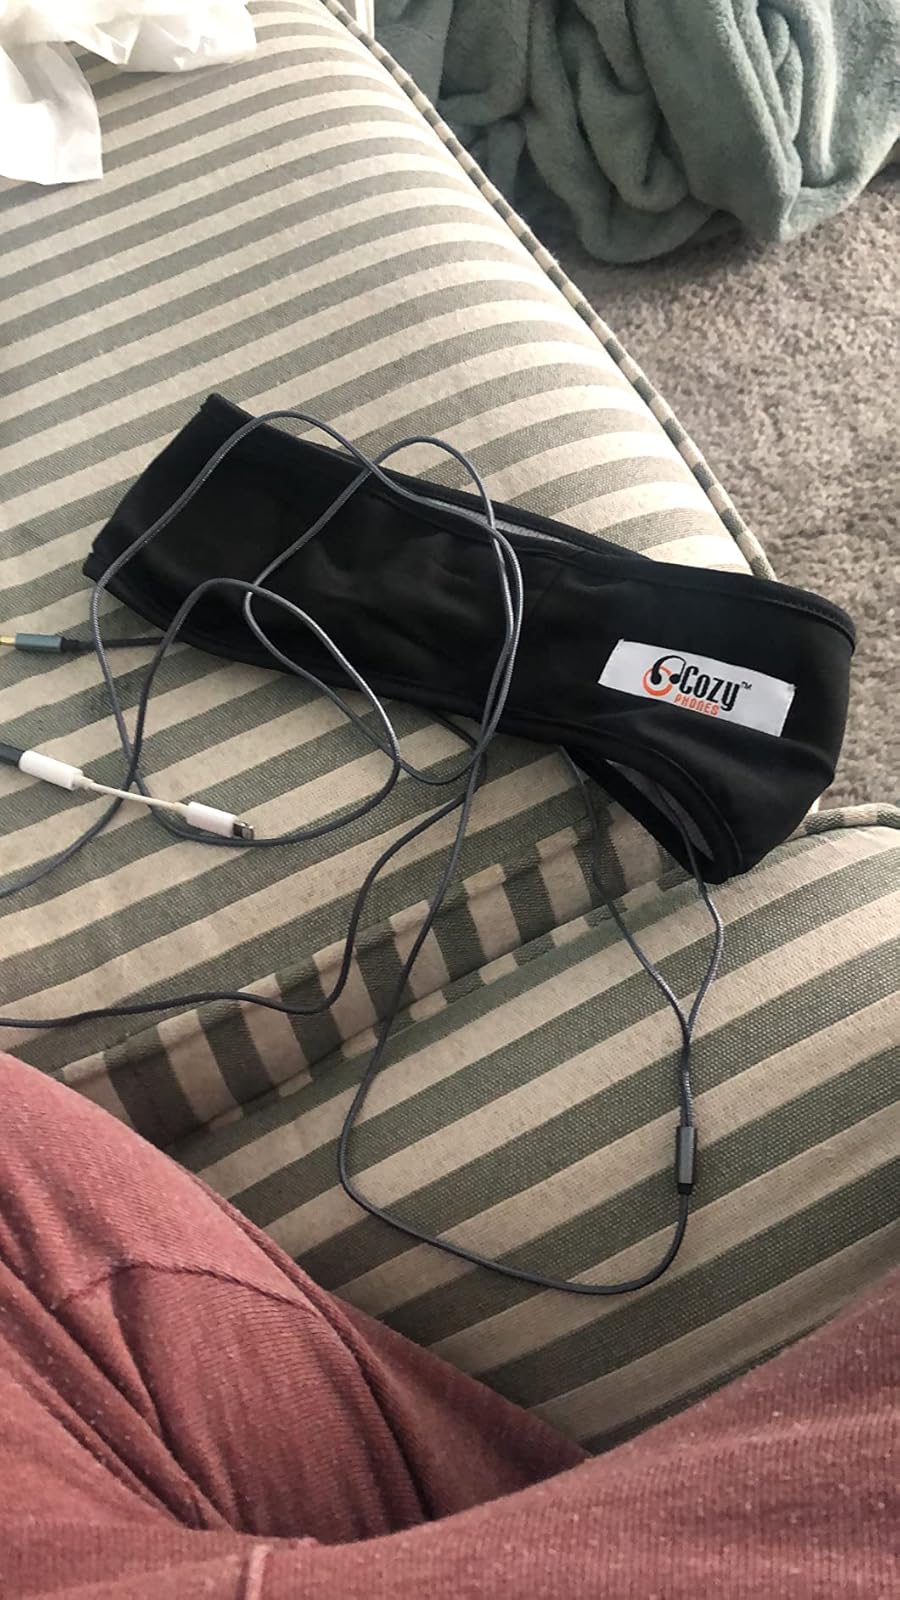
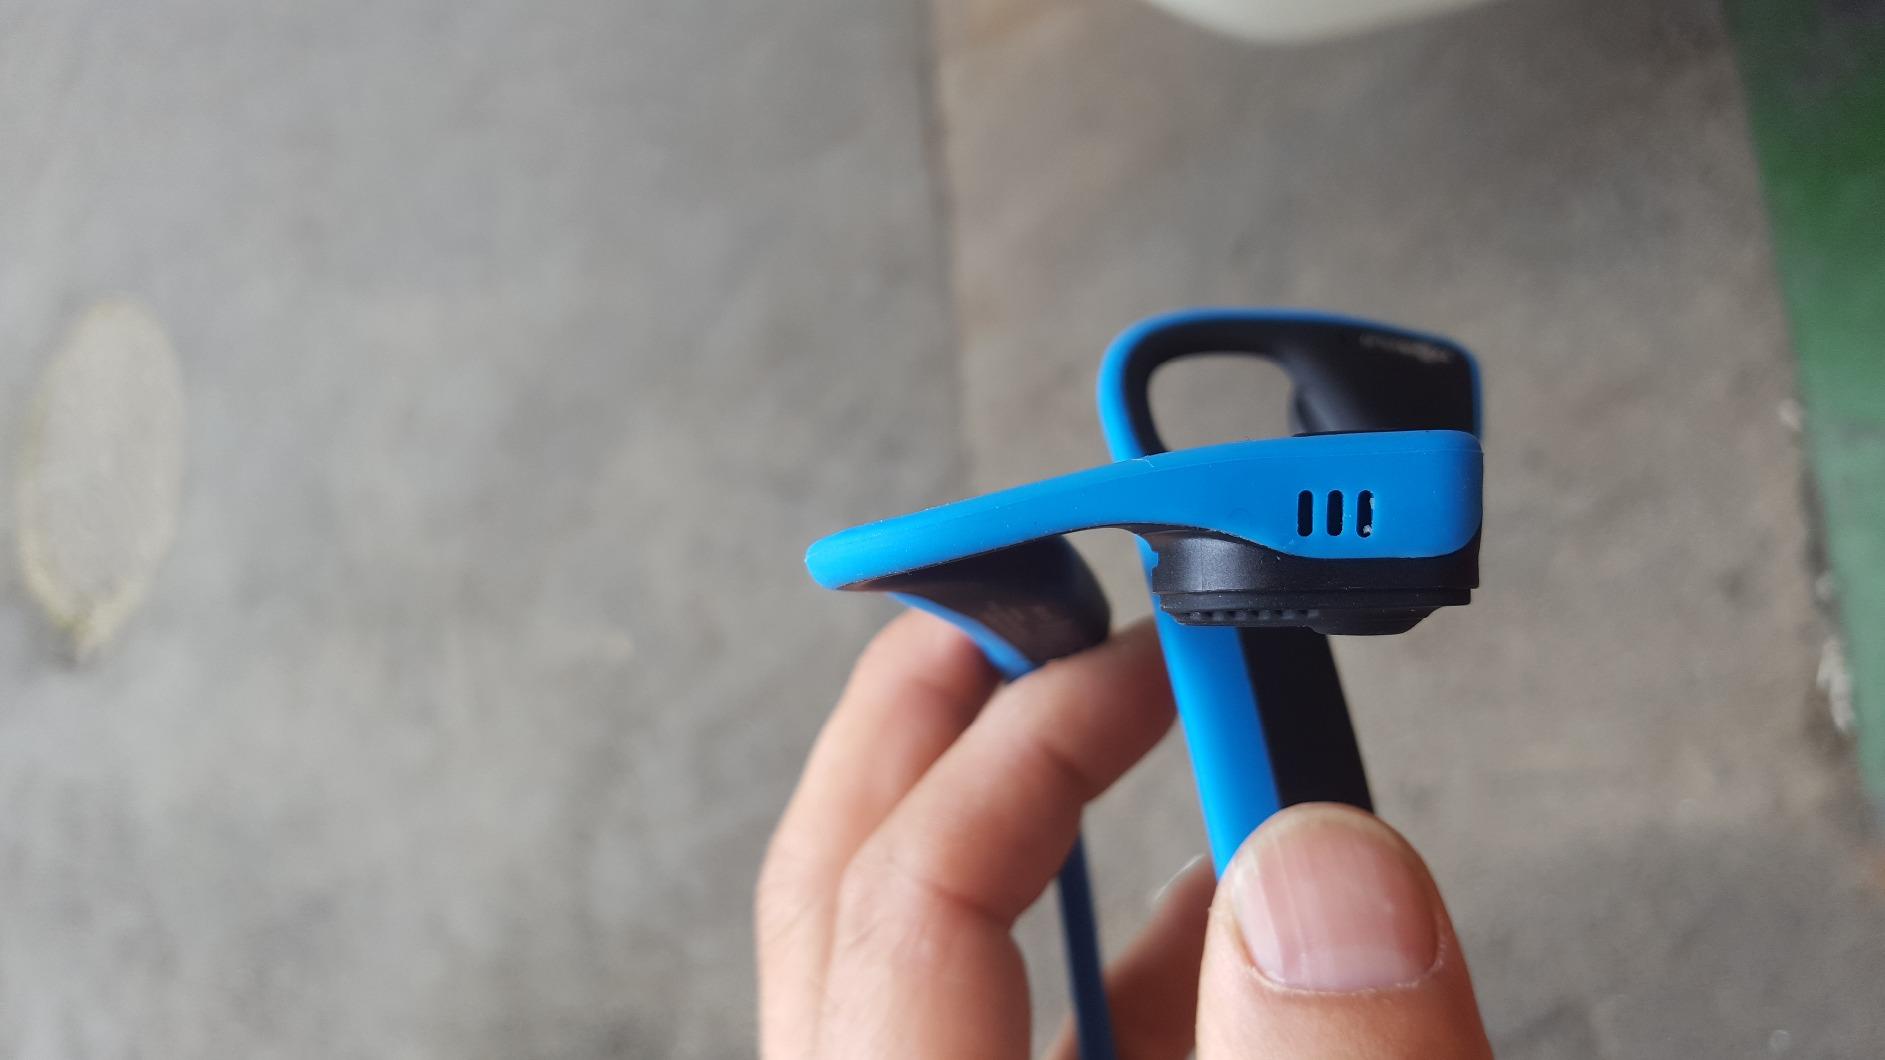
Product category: headphones
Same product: no